Bathampton Down

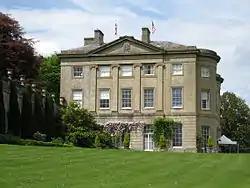
The American Museum in Britain at Claverton Manor

On the southern slopes sits the American Museum in Britain in Claverton Manor, a house designed by Jeffry Wyattville and built in the 1820s on the site of a manor bought by Ralph Allen in 1758. It is now a Grade I listed building.